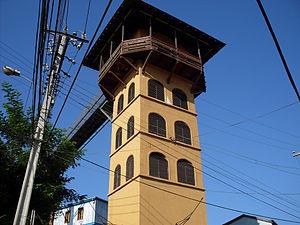
Les funiculaires de Valparaíso, appelés localement ascensores, sont une des particularités les plus célèbres et les plus pittoresques de la ville de Valparaíso, au Chili. Ils ont été déclarés « Monuments historiques » par le Conseil des Monuments nationaux du Chili.